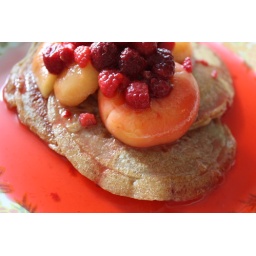
poached peaches and red fruits over whole wheat vegan pancakes